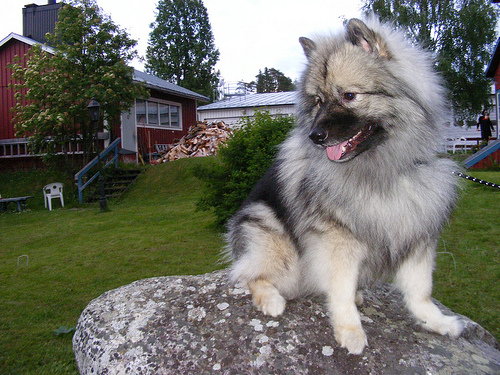
Breed: keeshond